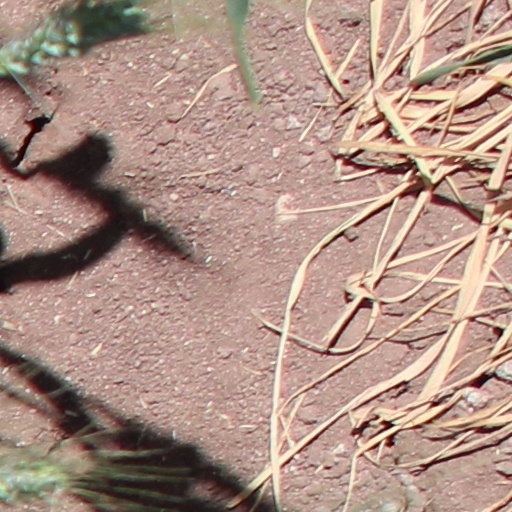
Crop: wheat